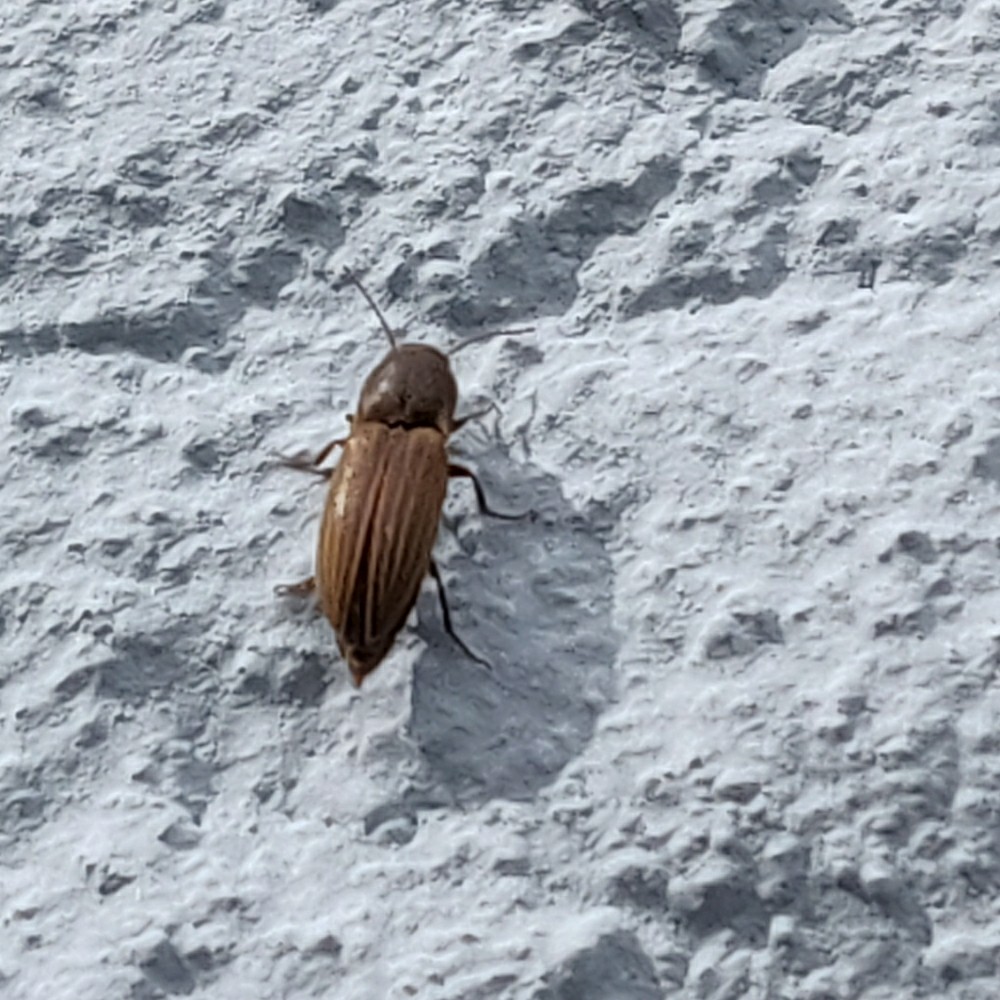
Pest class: clickbeetles_wireworms